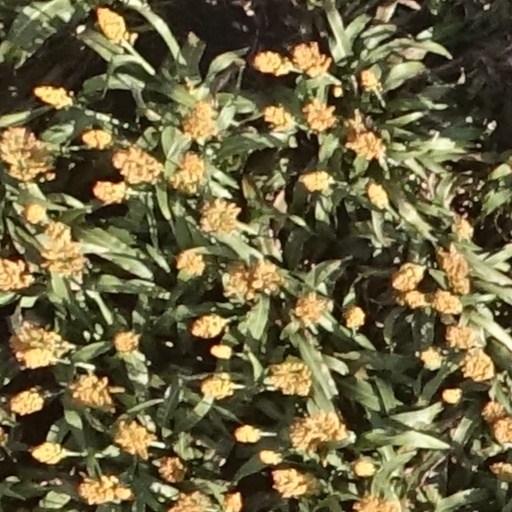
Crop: sorghum